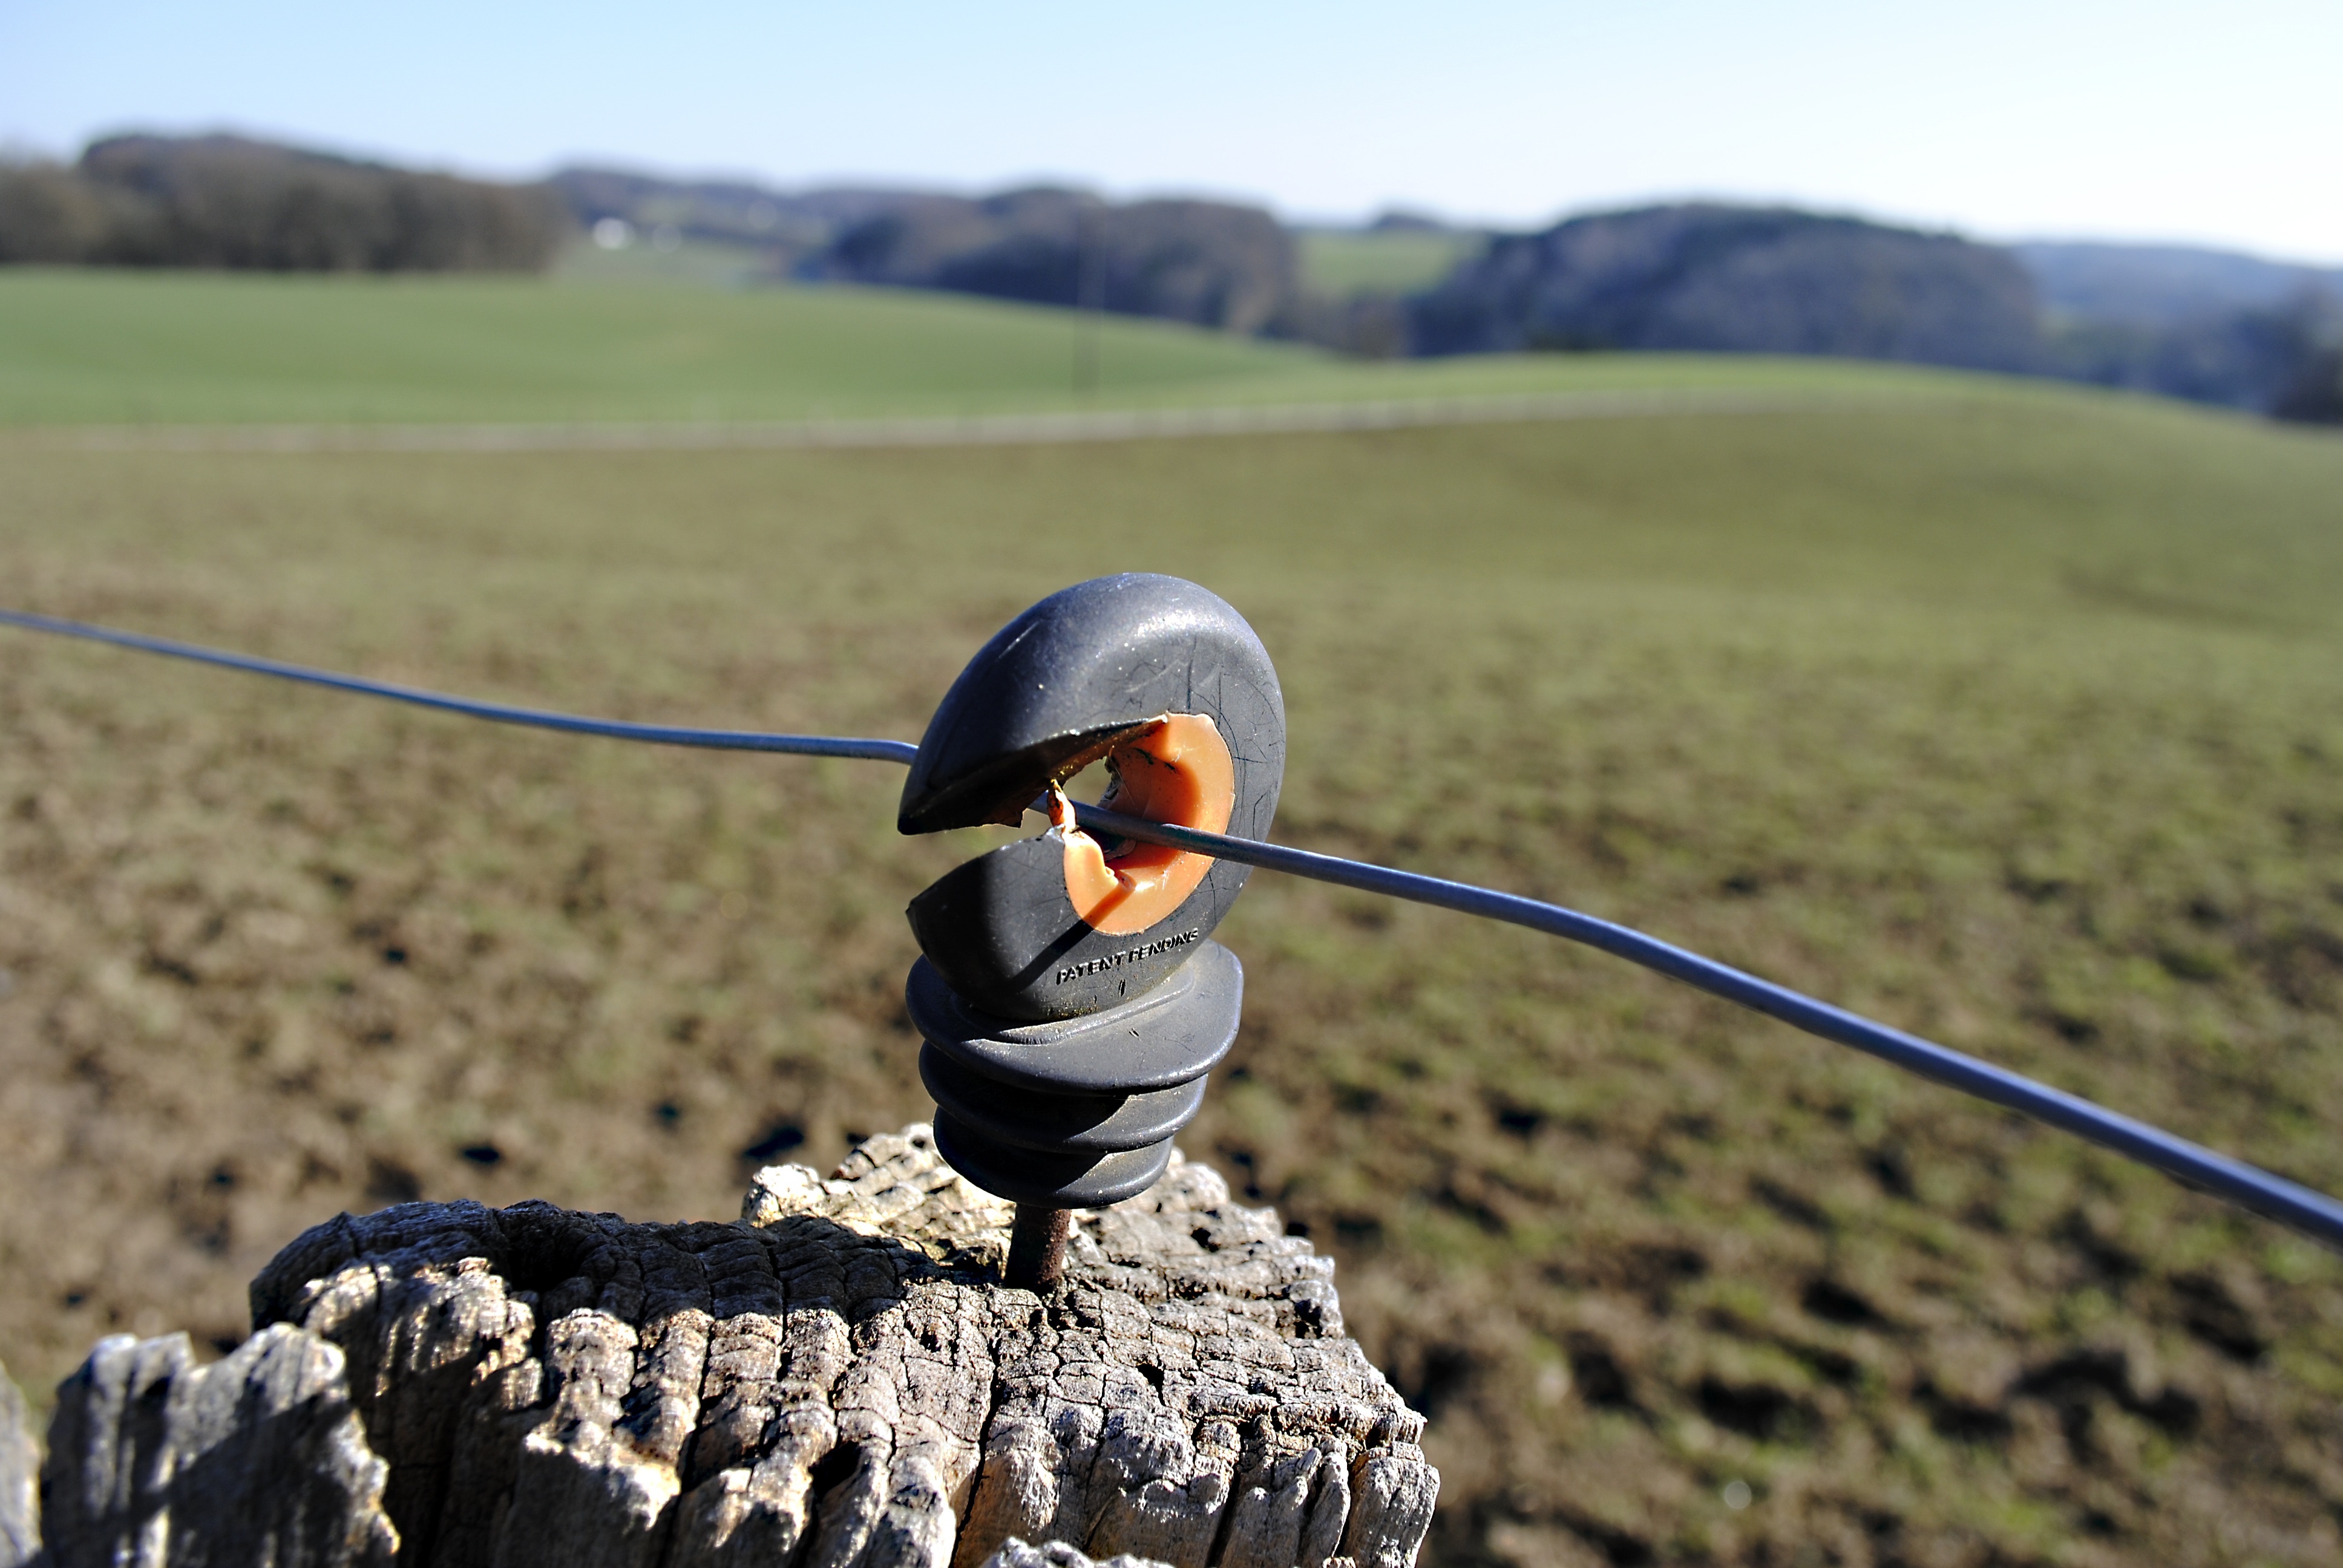
bird, wood, field, wind, environment, agriculture, toy, energy, current